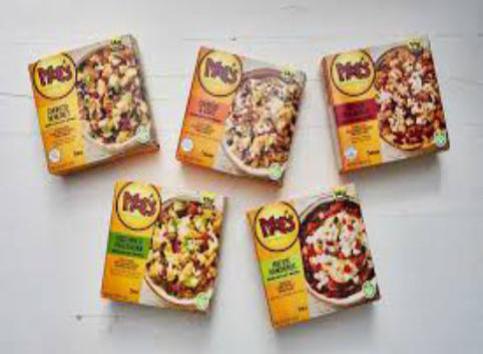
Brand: moe's southwest grill
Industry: Food